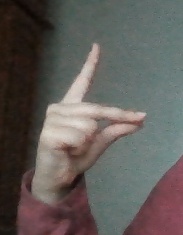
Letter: ta